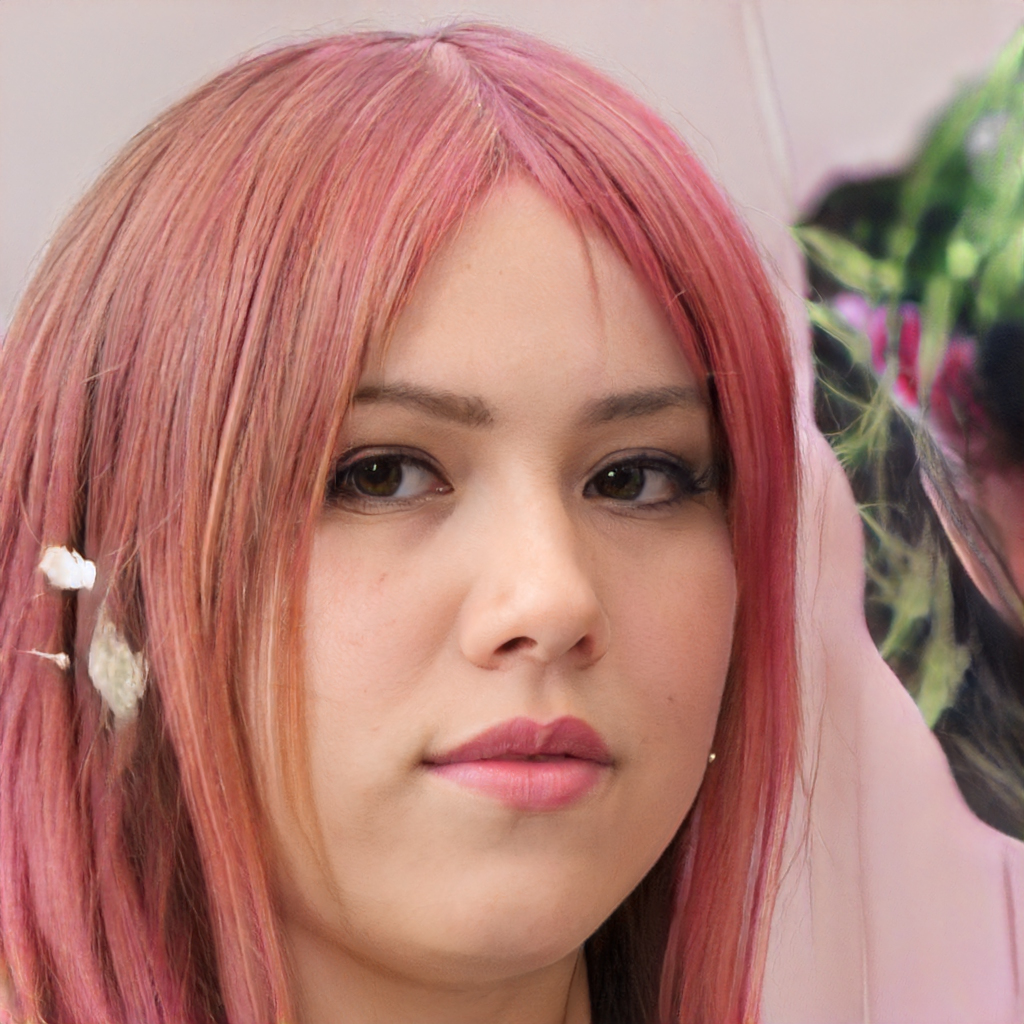
Label: Colored